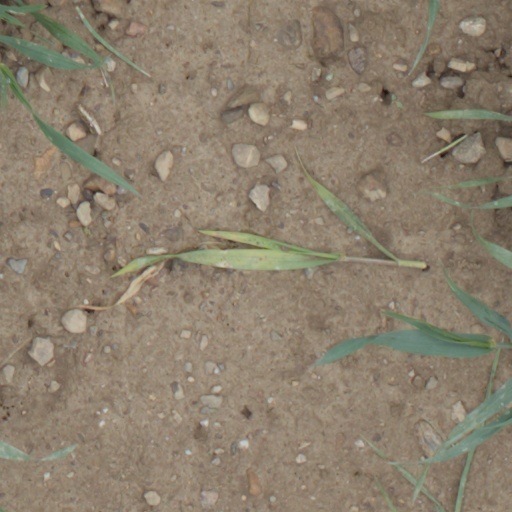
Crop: wheat